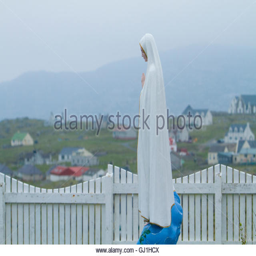
statue of event a settlement